Raid on Rajallapor

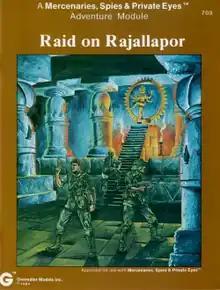
Cover art by Martin Kealey, 1984

Raid on Rajallapor is an adventure published under license by Grenadier Models in 1984 for Flying Buffalo's modern-day espionage role-playing game "Mercenaries, Spies and Private Eyes" ("MSPE").